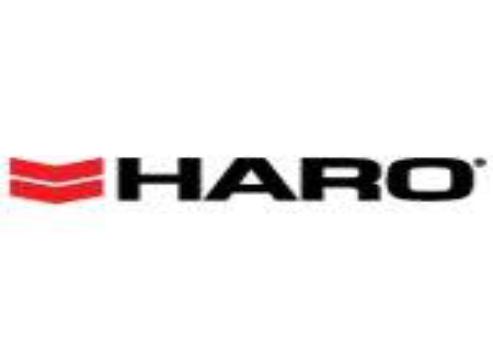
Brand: haro bikes
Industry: Transportation